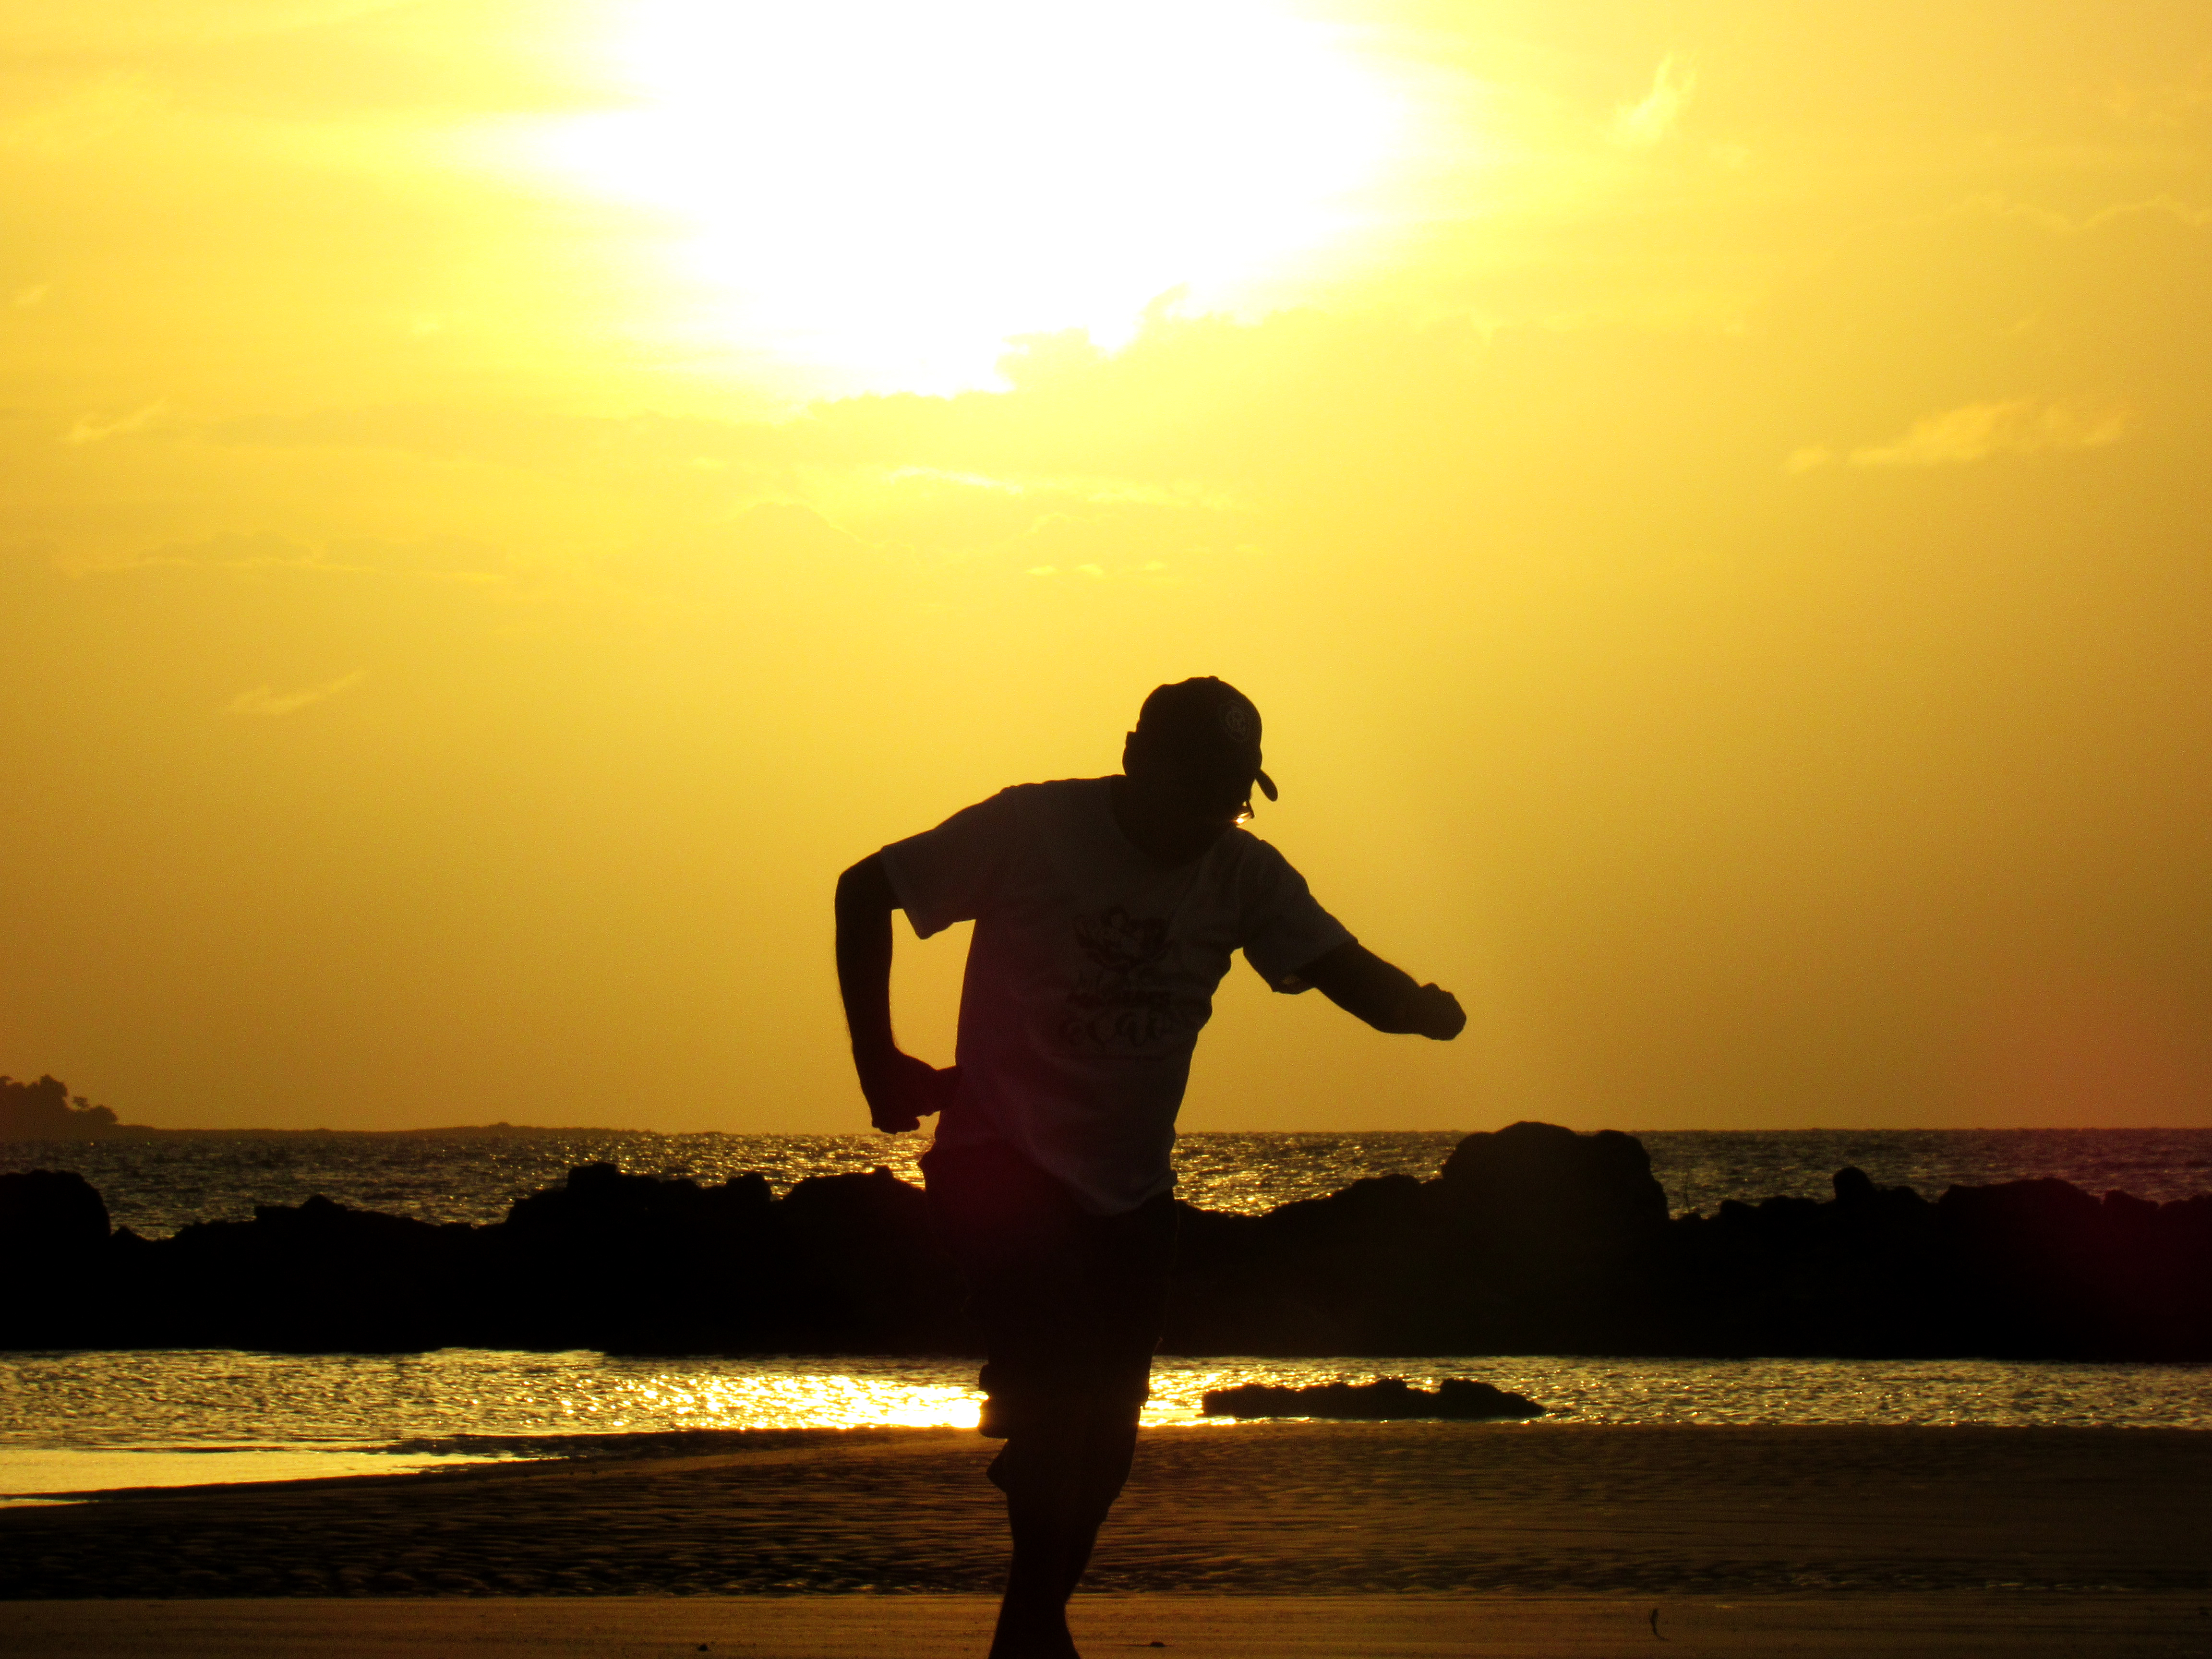
amazon, sky, sun, yellow, sunrise, sunset, silhouette, morning, sunlight, fun, horizon, sea, evening, vacation, water, summer, happiness, recreation, beach, shadow, afterglow, sand, physical fitness, cloud, calm, leisure, backlighting, stock photography